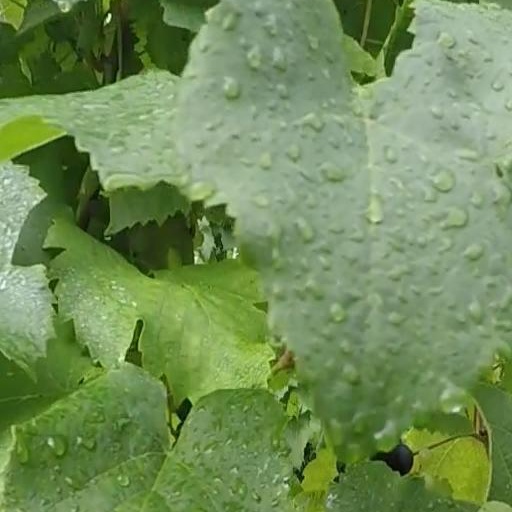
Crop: grape